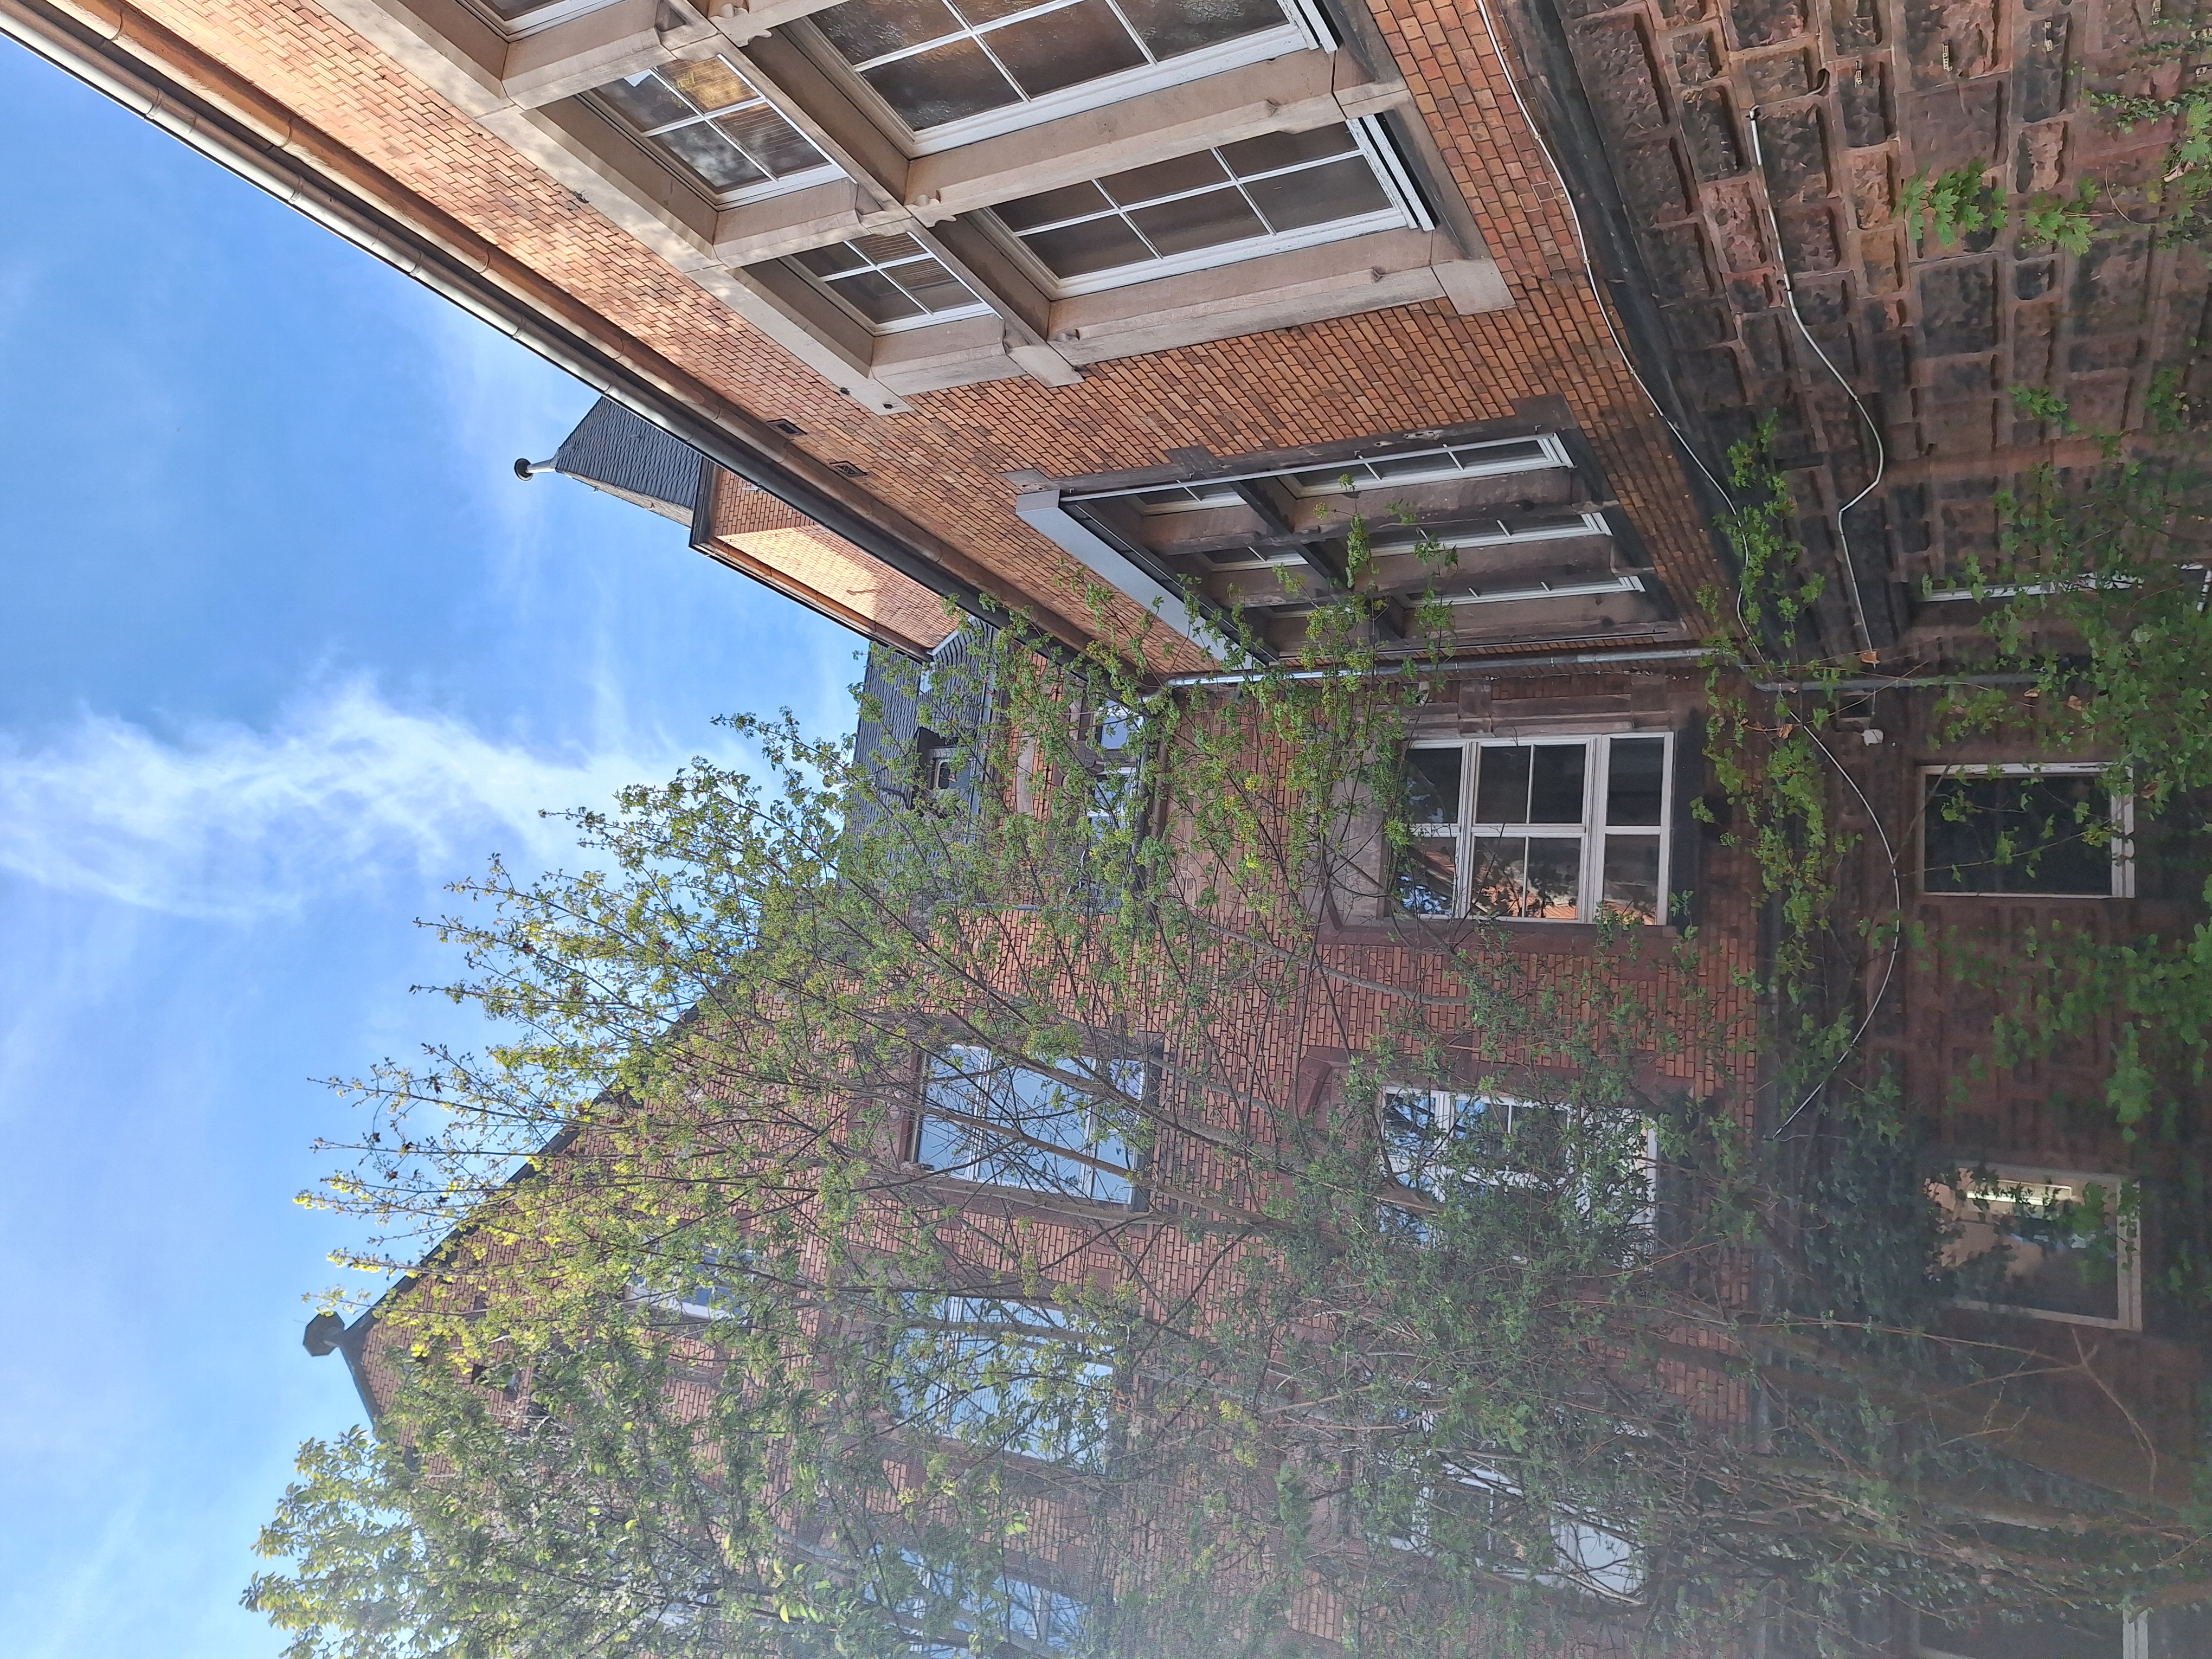
Building: Robert-Koch-Straße 6